Severn Tunnel

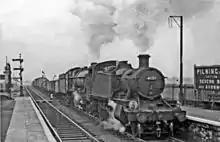
GWR 5101 Class No.4121 piloting No.4998 "Eyton Hall" on a mixed freight train through , having climbed the bank up from the Severn Tunnel, 1961

On 26 September 1881, the two headings met, marking a key milestone in the tunnel's construction, efforts transferred to addressing the tunnel's final structure along with the long deep cuttings at either end. During October 1883, work was again disrupted by further flooding originating from the Great Spring, which was further compounded by the appearance of a spring tide only a week later; again, Lambert and other divers managed to save the day and seal the works. It was recognised that water ingress problems were to continue, thus a heading was driven at a gradient of 1 in 500 from the original Sudbrook shaft, continuing until it reached the fissure through which the Great Spring flowed. By diverting the water into the new heading, the walled-in section of the tunnel could be more easily drained and finished.